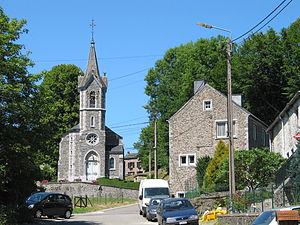
l'élise Saint-fiacre (1887-1888), Membre, Belgique
Membre ou Membre-sur-Semois est une section de la commune belge de Vresse-sur-Semois située en Région wallonne dans la province de Namur.